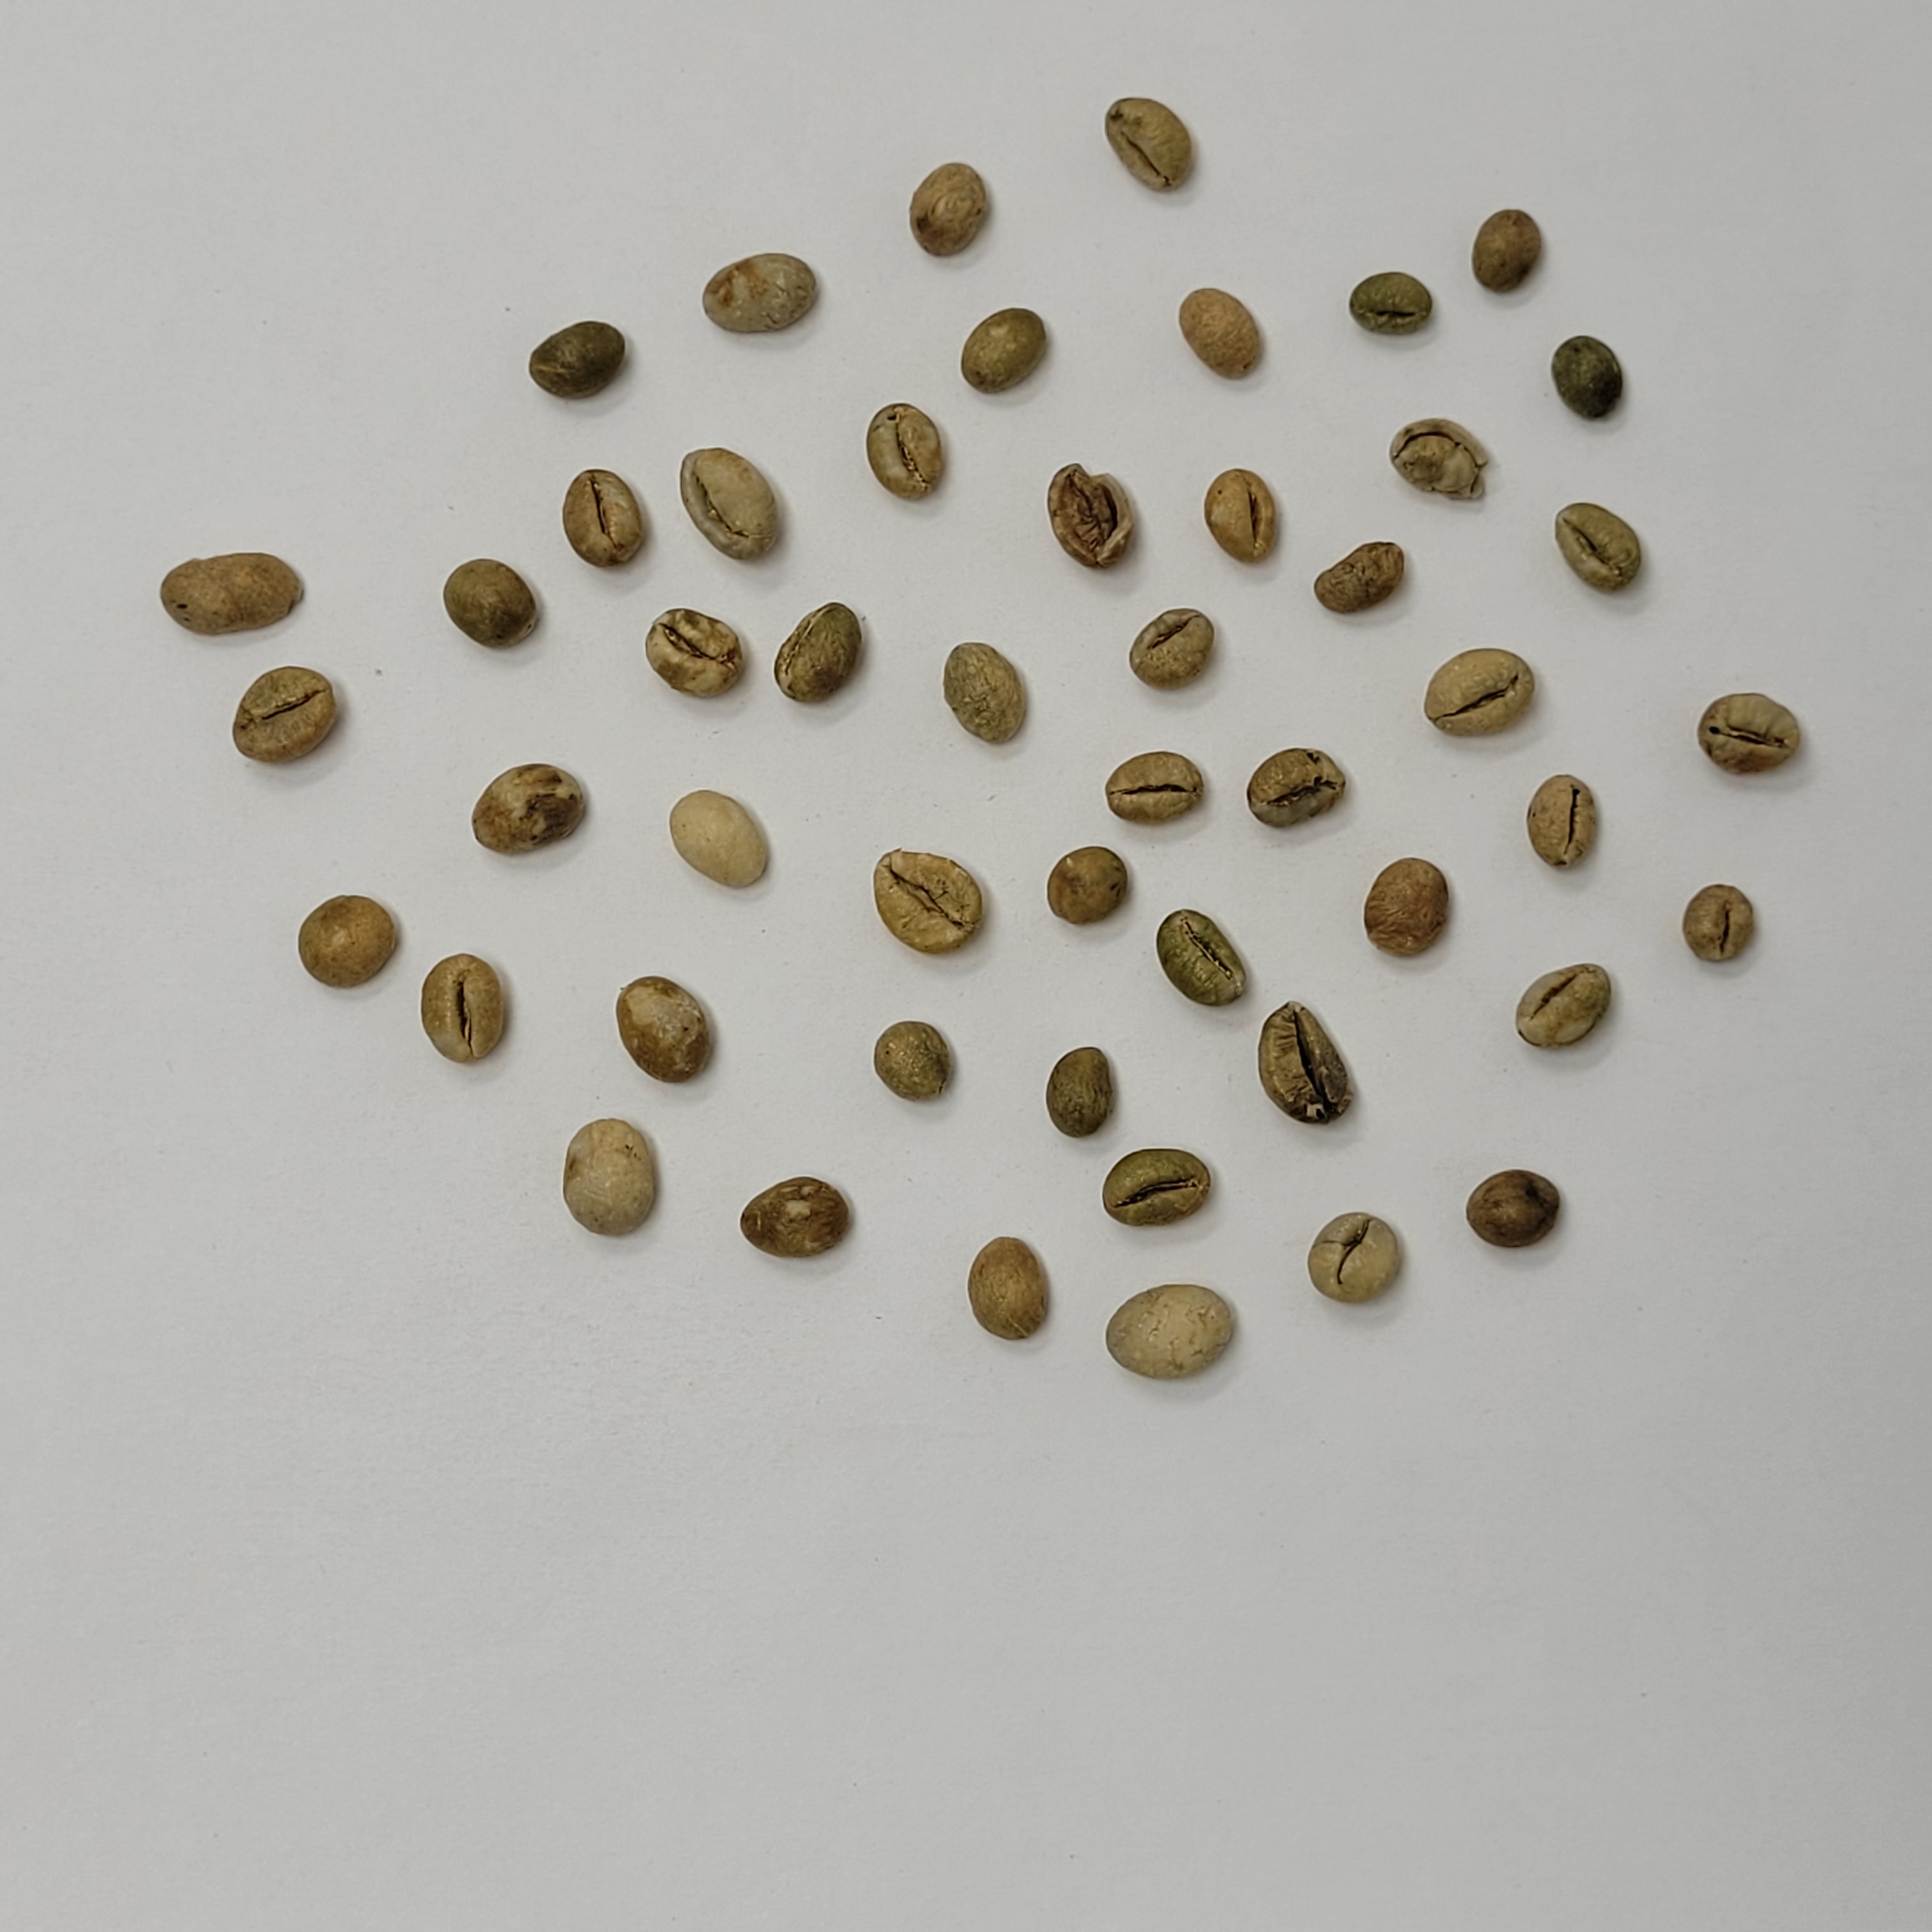
Coffee bean quality grade: PB-I